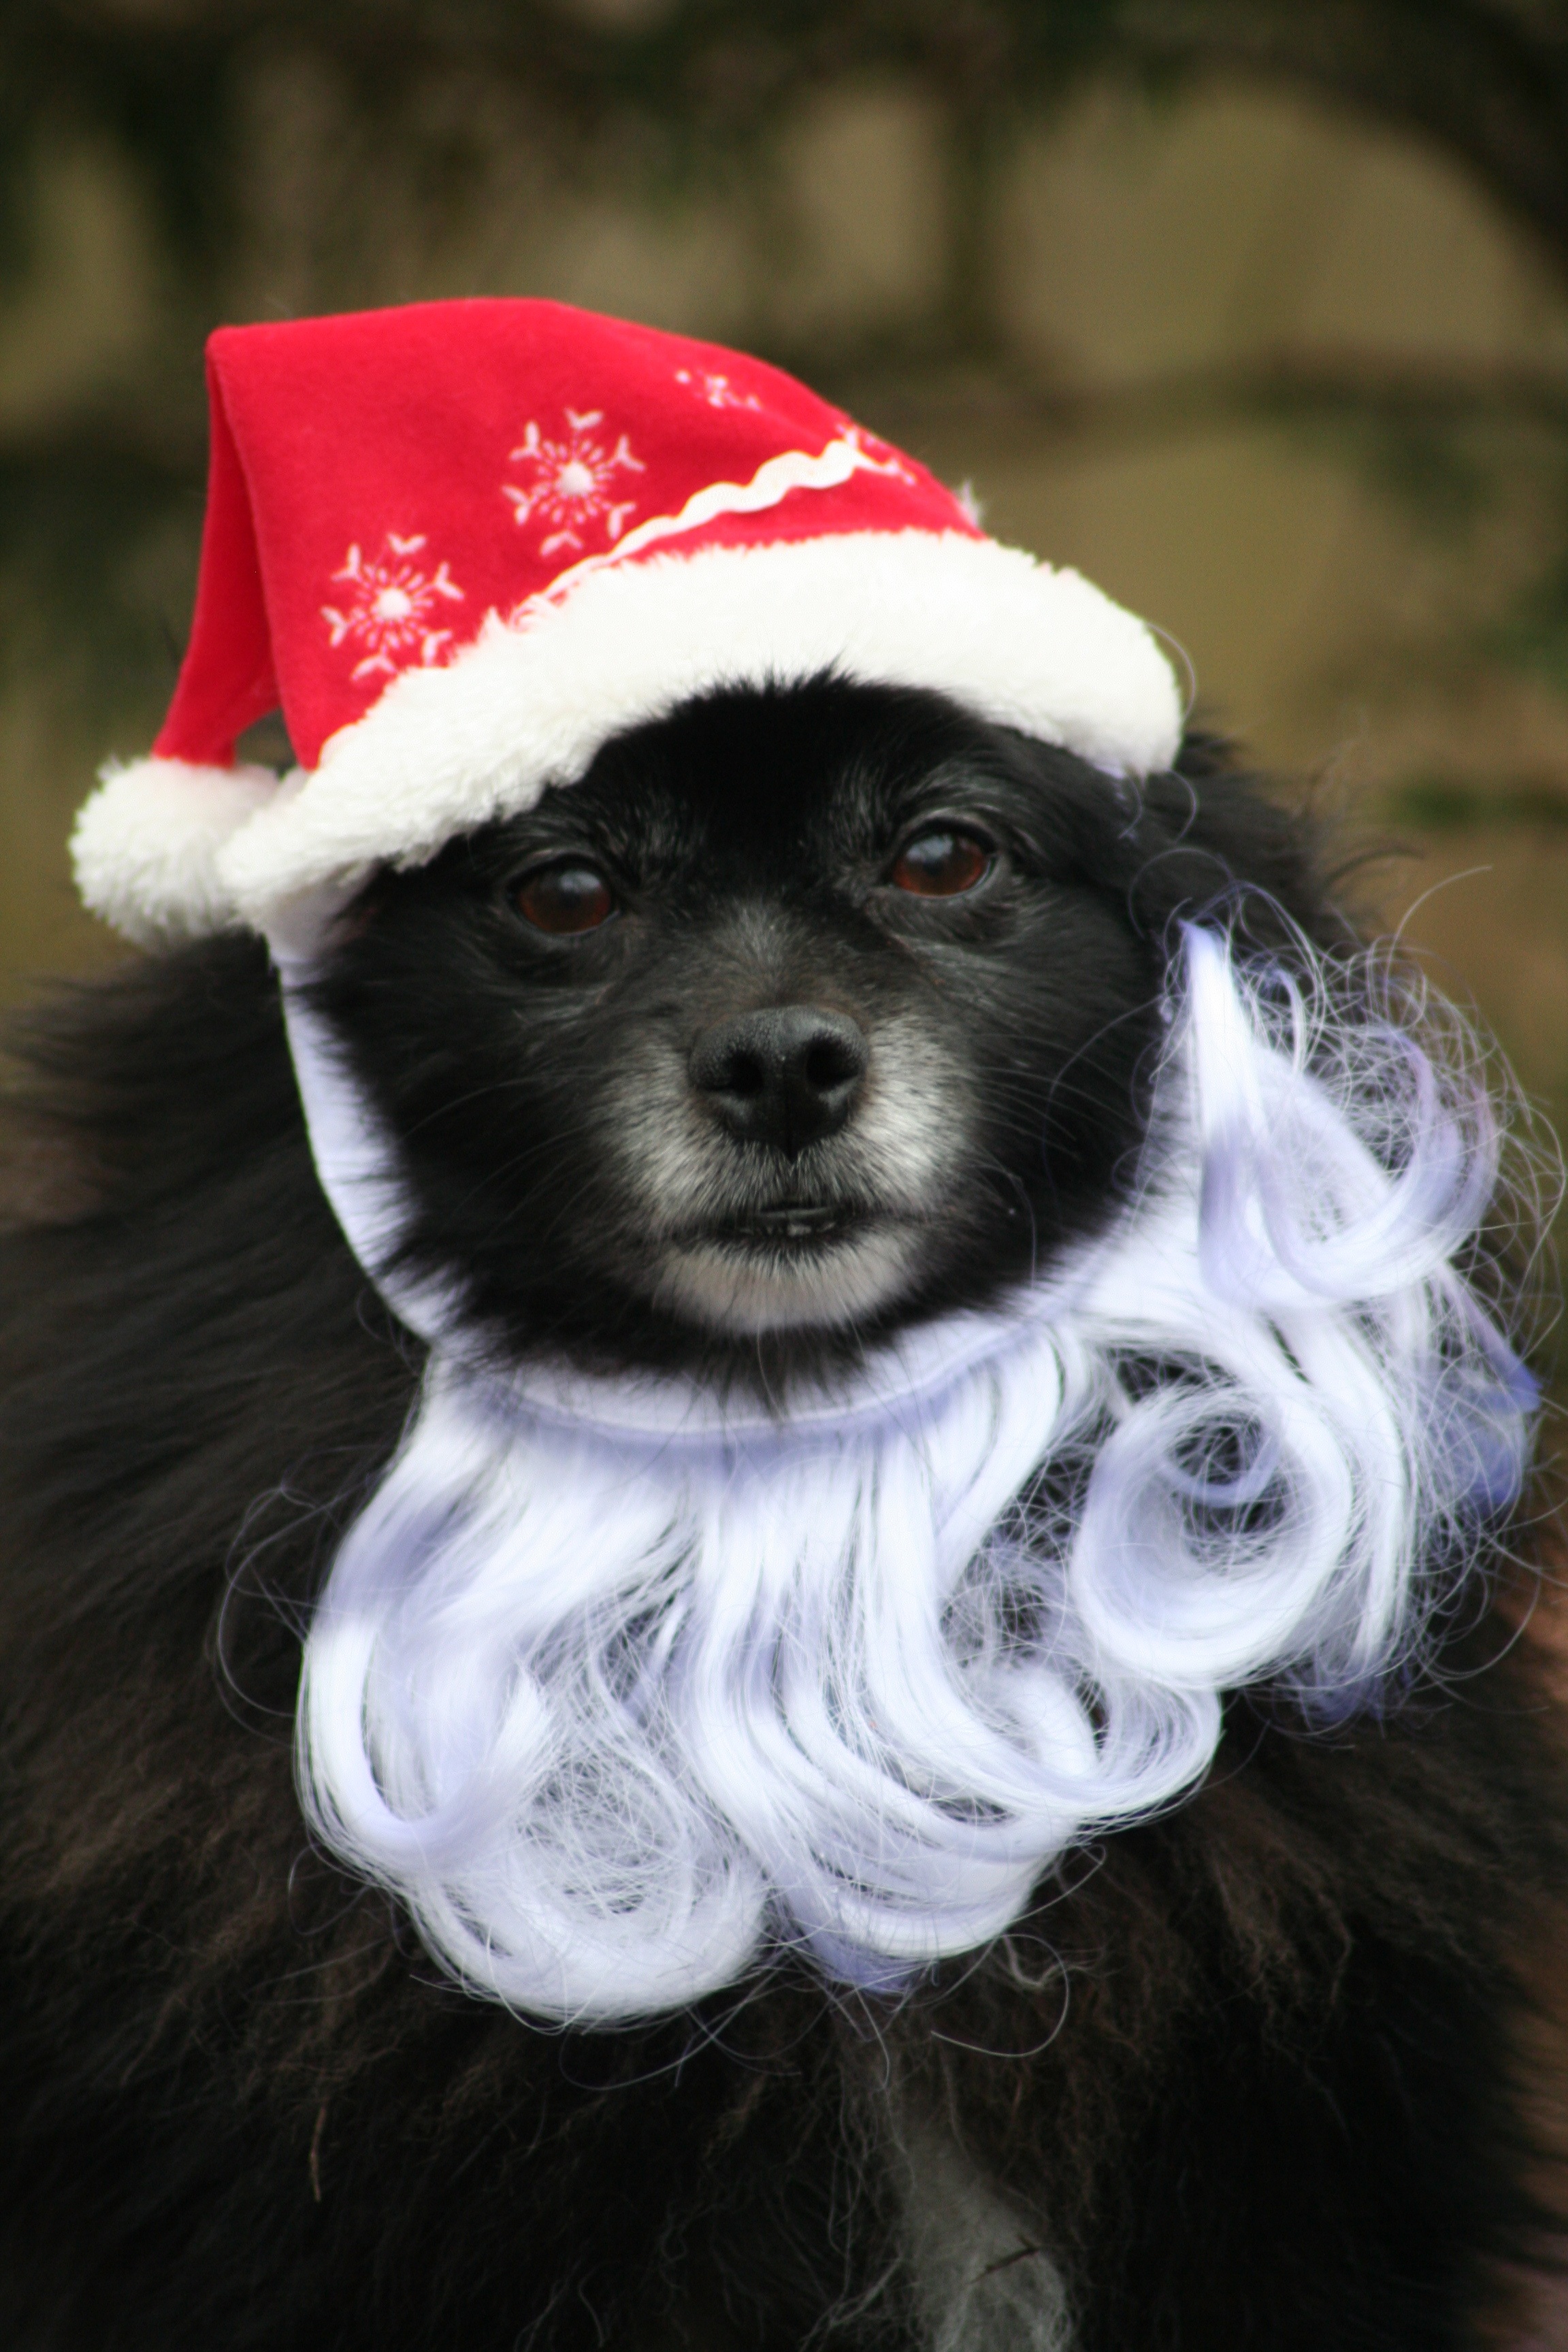
puppy, dog, animal, canine, pet, holiday, mammal, christmas, santa, vertebrate, funny, costume, xmas, merry, doggy, dog like mammal, dog crossbreeds